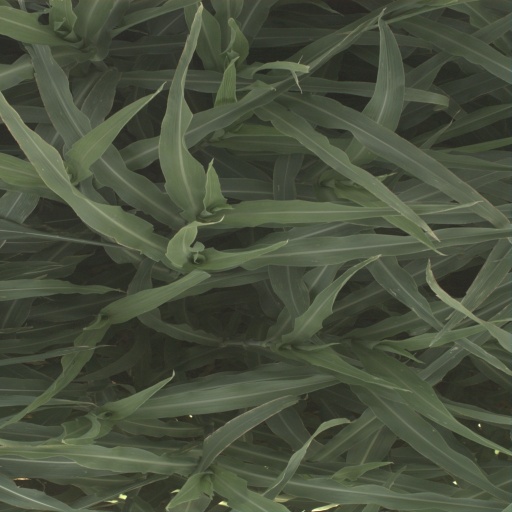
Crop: sorghum